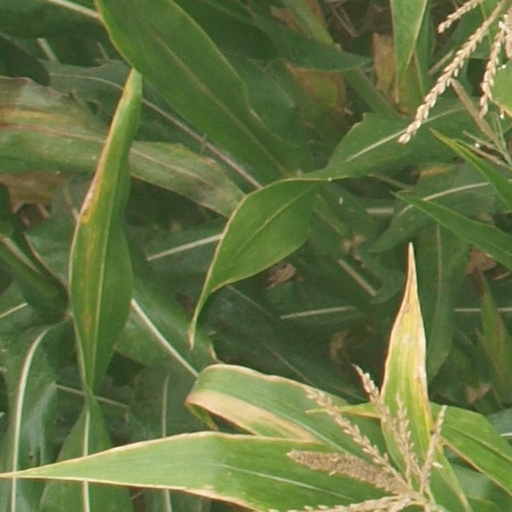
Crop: maize; corn